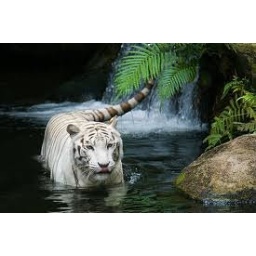
beautiful tiger in water